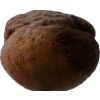
Label: peach